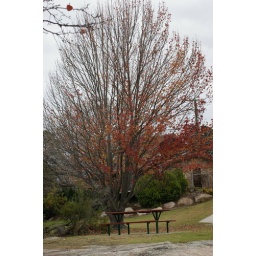
tree in flower